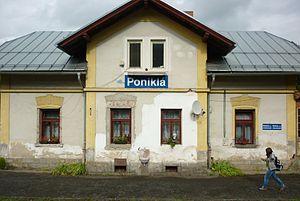
Poniklá est une commune du district de Semily, dans la région de Liberec, en République tchèque. Sa population s'élevait à 1 112 habitants en 2019.